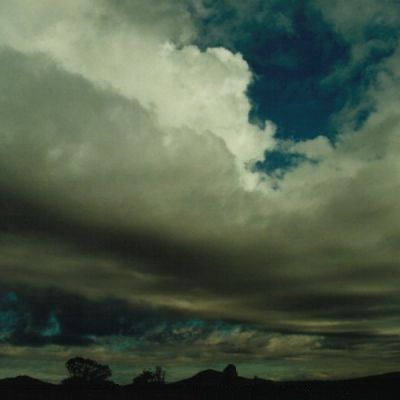
Cloud type: Cumulus (Cu)